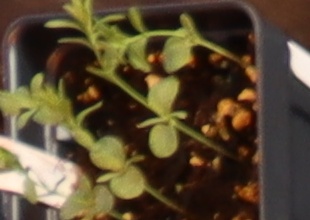
Label: Flax